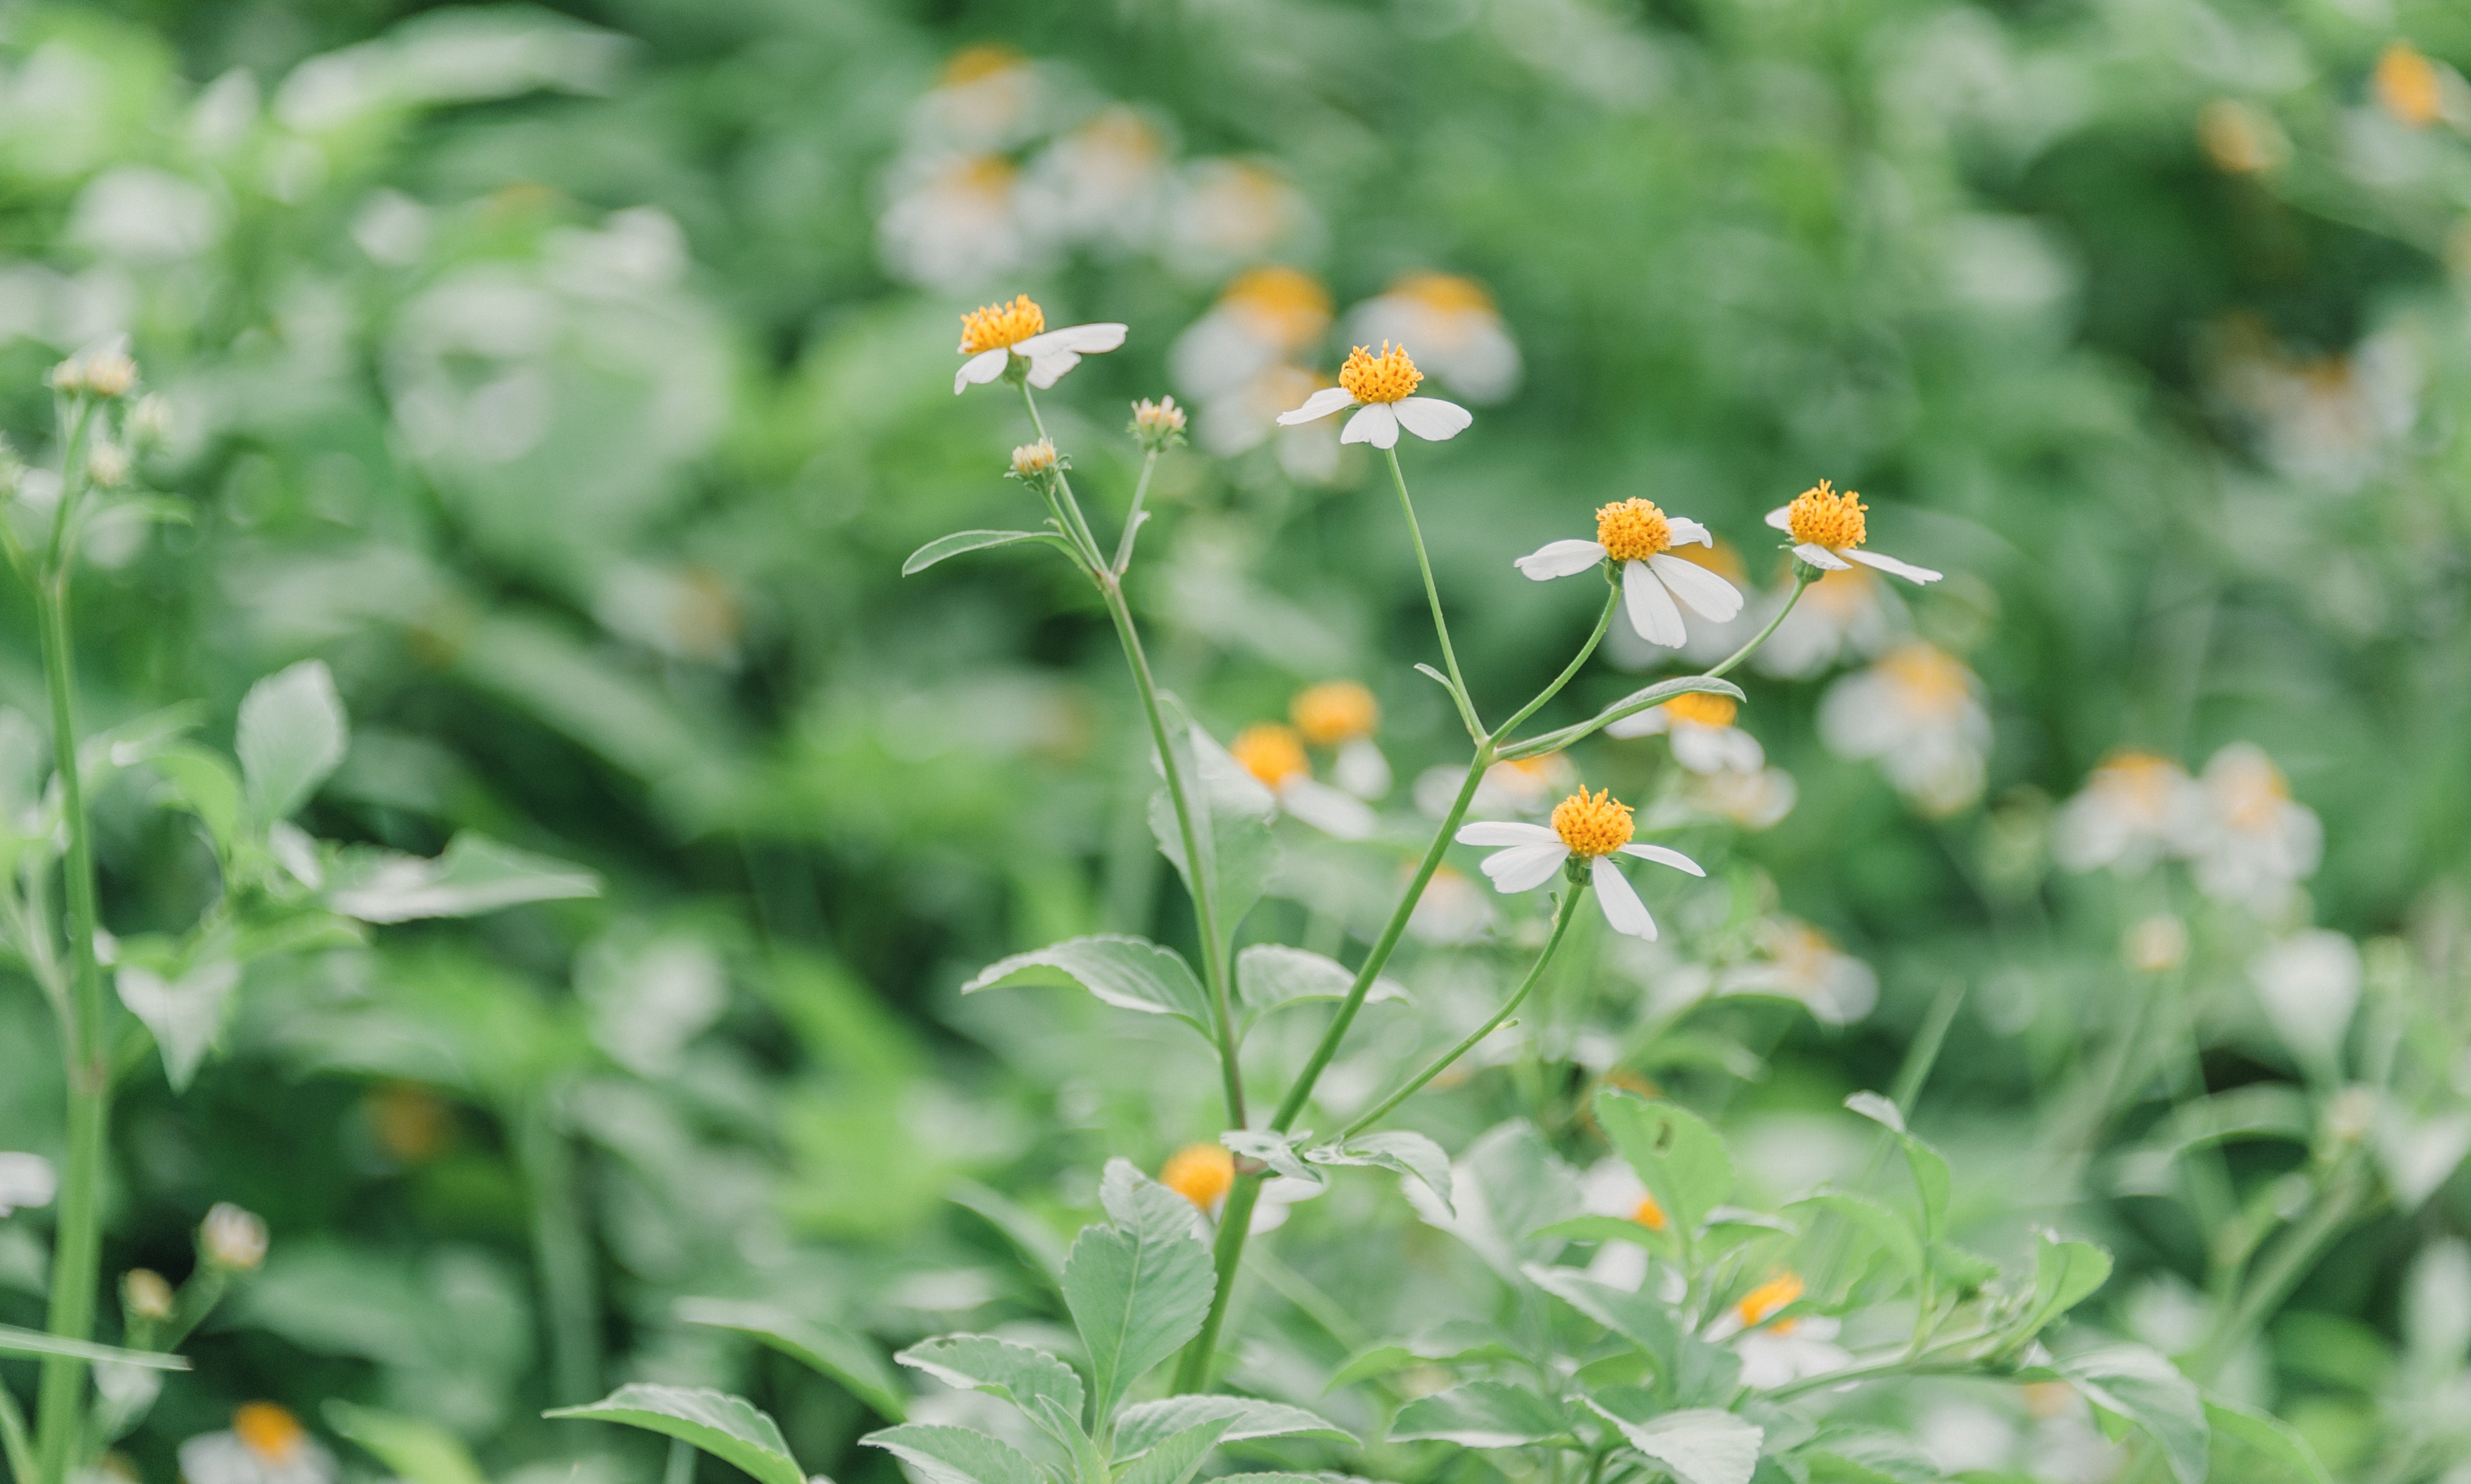
flower, flowering plant, plant, tanacetum balsamita, wildflower, grass, Zinnia angustifolia, daisy family, Forb, tansy, herbaceous plant, petal, chamomile, herb, perennial plant